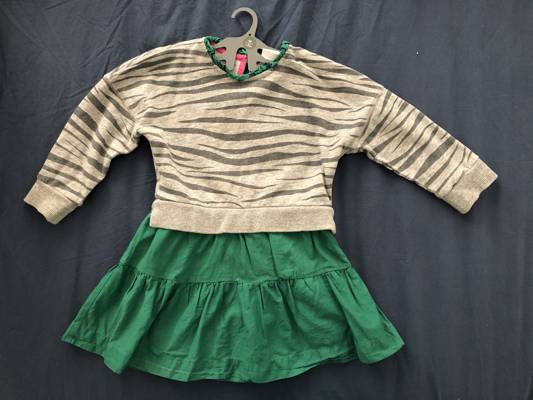
Waste category: clothes